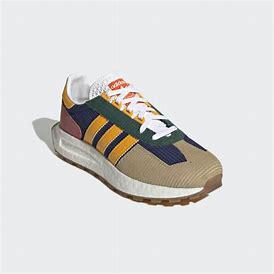
Brand: Adidas
Model: Retropy E5